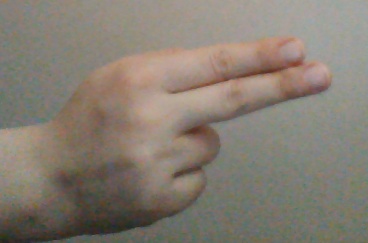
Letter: ain